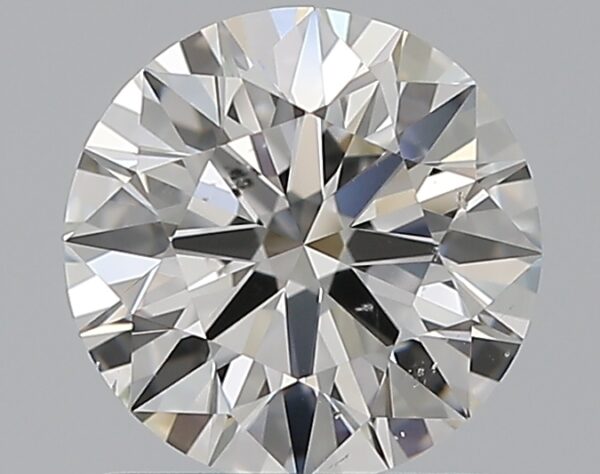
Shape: round
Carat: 1
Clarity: SI1
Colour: F
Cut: EX
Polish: EX
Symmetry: EX
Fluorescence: N
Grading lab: GIA
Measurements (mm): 6.42 x 6.46 x 3.96